The River (2001 film)

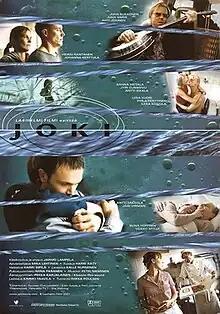
Original Finnish film poster

The River is a 2001 Finnish film directed by Jarmo Lampela. It is a story of the people of a small town faced with choices, when the events (six parallel stories) take place on an autumn Saturday morning. The film was Finland's submission to the 74th Academy Awards for the Academy Award for Best Foreign Language Film, but was not accepted as a nominee.